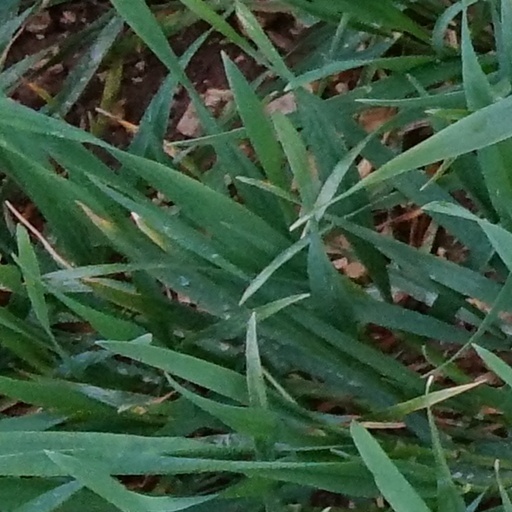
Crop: wheat